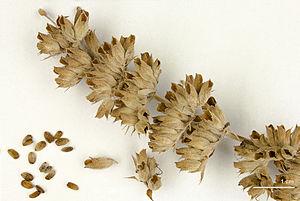
La Sauge blanche ou sauge sacrée est une plante vivace de la famille des Lamiacées. Provenant d'Amérique du Nord, ce sous arbrisseau a son importance dans la tradition amérindienne où elle est utilisée comme ingrédient de base pour la pinole et semble posséder des propriétés médicinales.